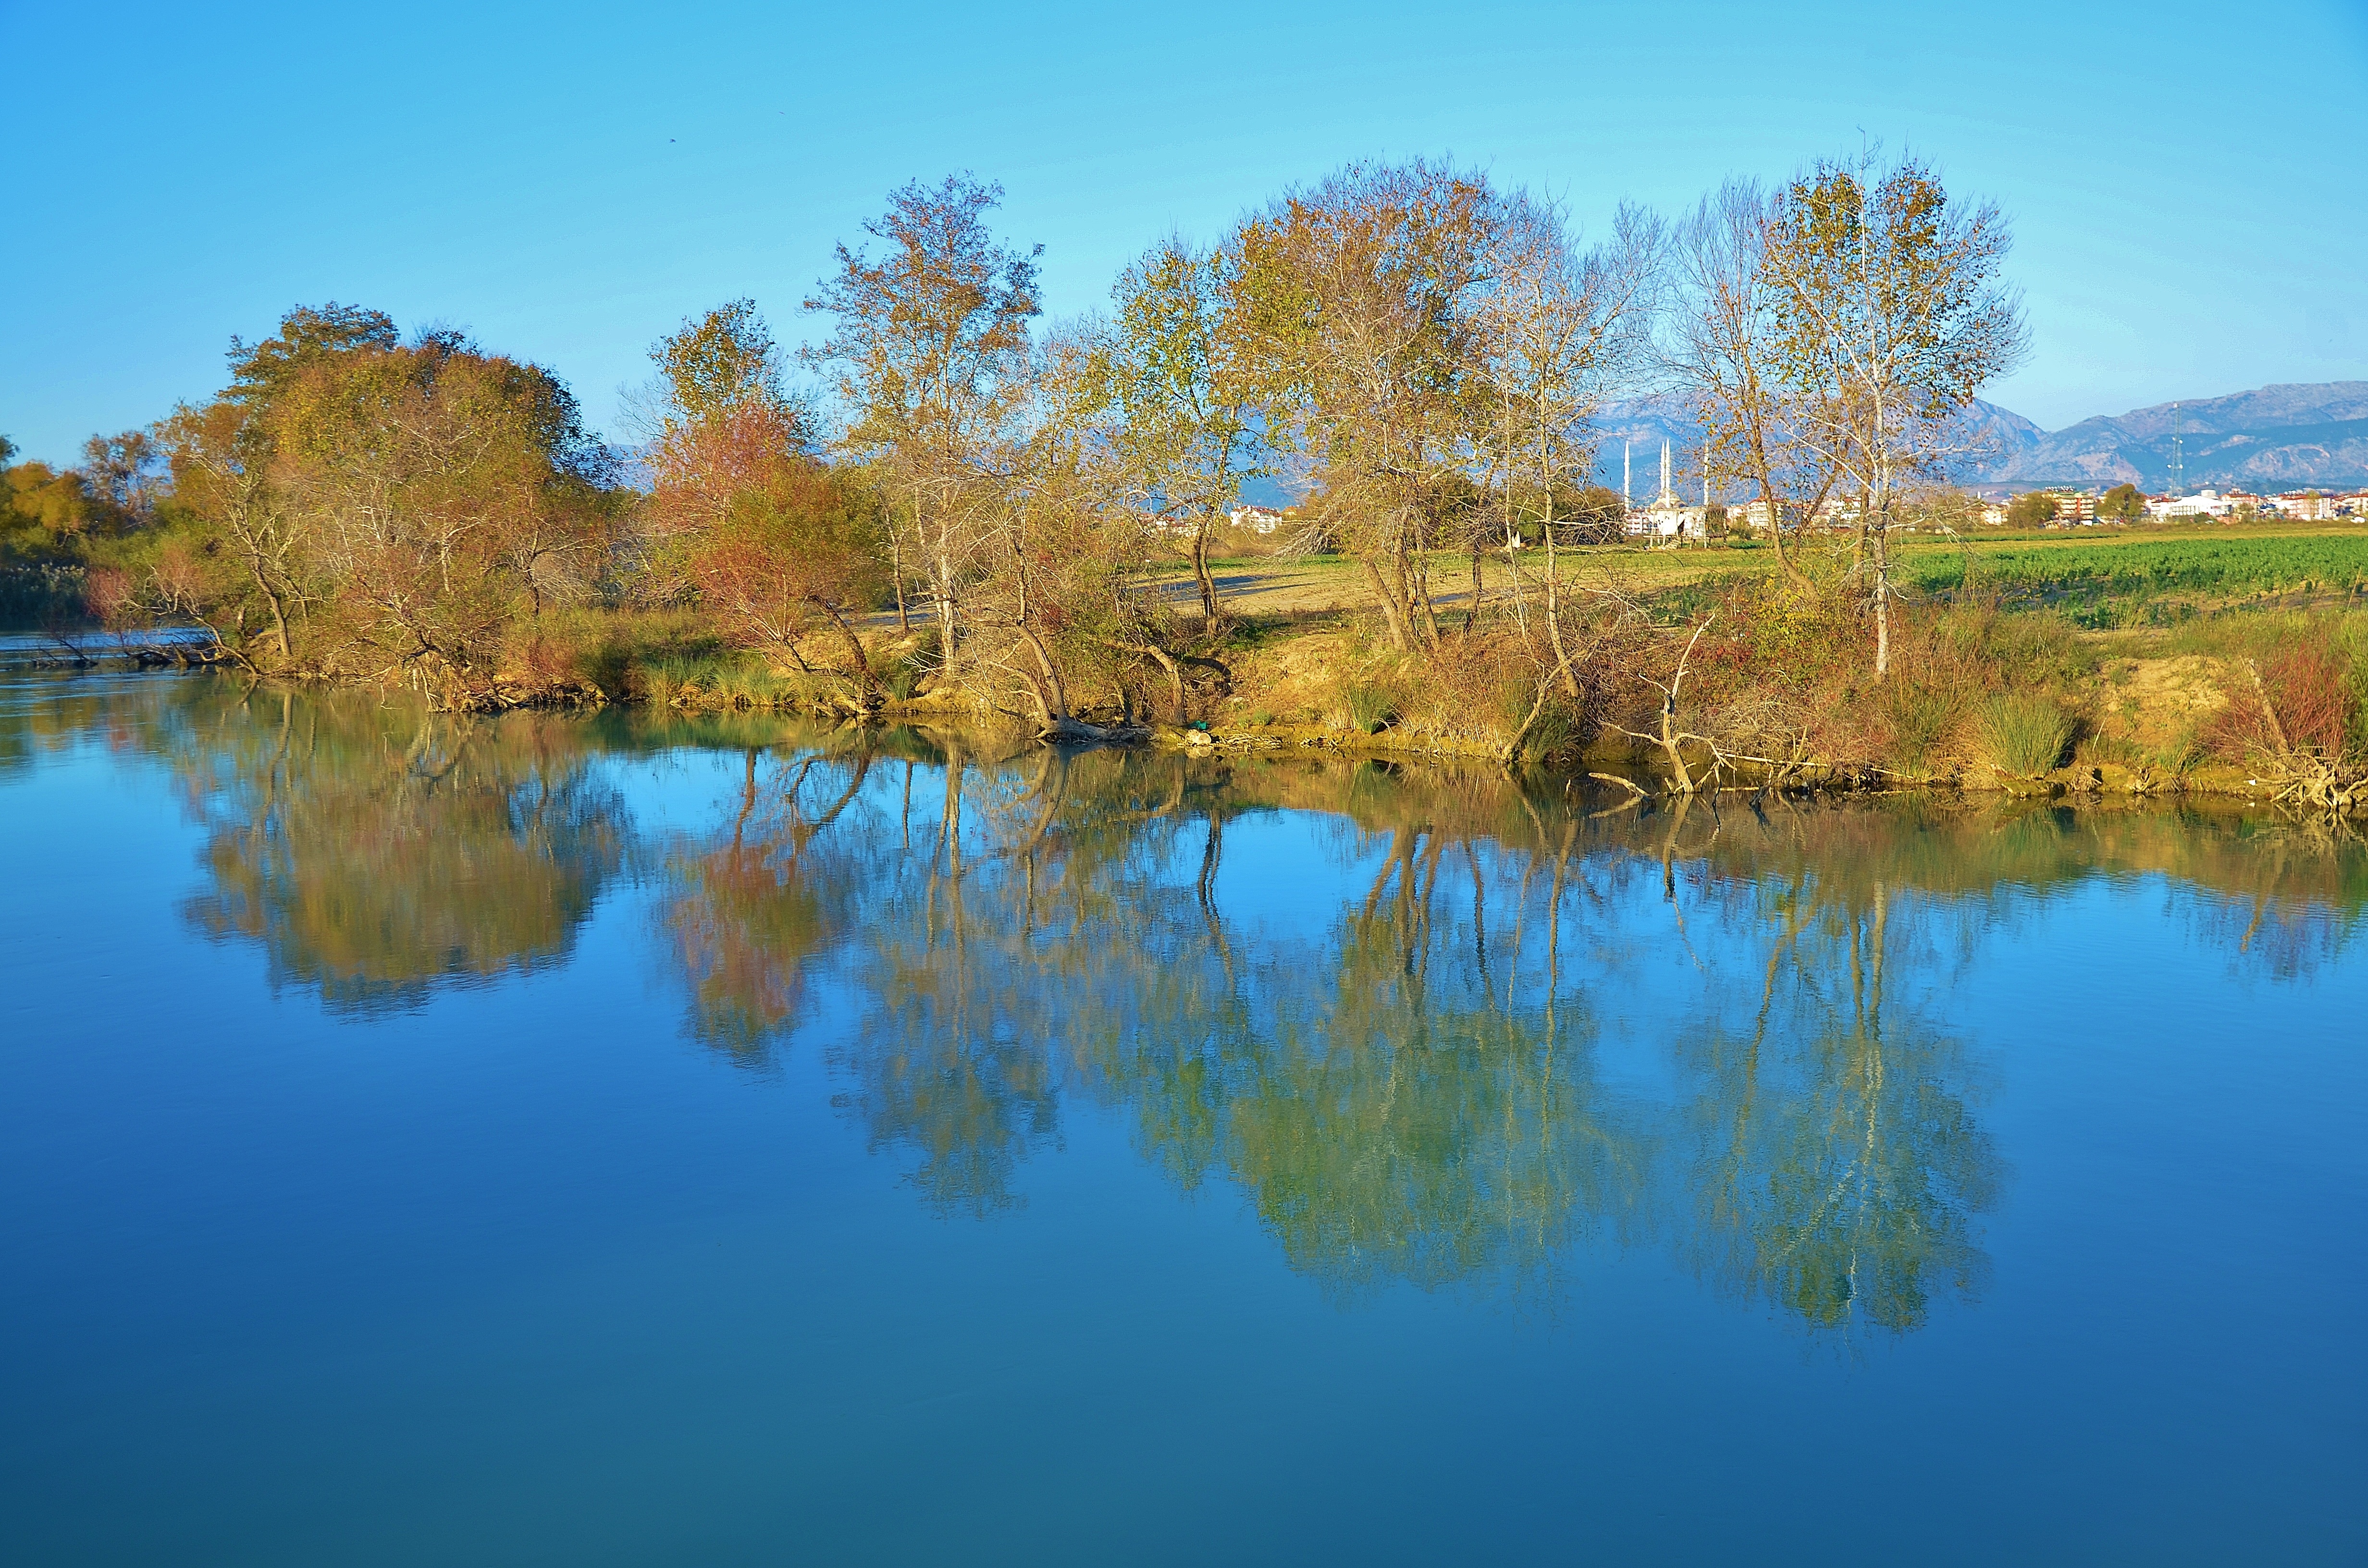
beach, landscape, sea, tree, water, nature, sand, ocean, plant, sky, meadow, leaf, wave, flower, lake, vacation, pond, reflection, autumn, seascape, holiday, reservoir, season, waves, wetland, woody plant